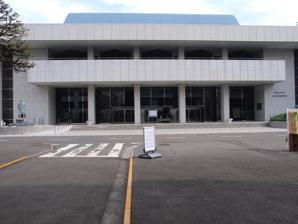
Building: Hitomi Memorial Hall
Country: Japan
Year built: 1980
Concert hall at Showa Women's University, Tokyo, Japan Hitomi Memorial Hall Location Showa Women's University , Setagaya , Tokyo , Japan Owner Showa Women's University Type Concert Hall Capacity 2,008 Construction Built 1980 Opened 1980 Website hall.swu.ac.jp/ Showa Women's University Hitomi Memorial Hall ( Japanese : 昭和女子大学人見記念講堂 , Hepburn : Shōwa Joshi Daigaku Hitomi Kinen Kōdō ) was built by Showa Women's University in Tokyo, Japan on its campus in 1980 to celebrate the 60th anniversary of the foundation of its predecessor, the Japan Women's School of Higher Education. It is a concert venue. Notes